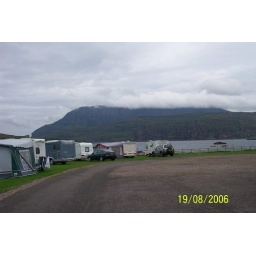
My friends that own the orange boat stay in the caravan with the silver jeep outside it.